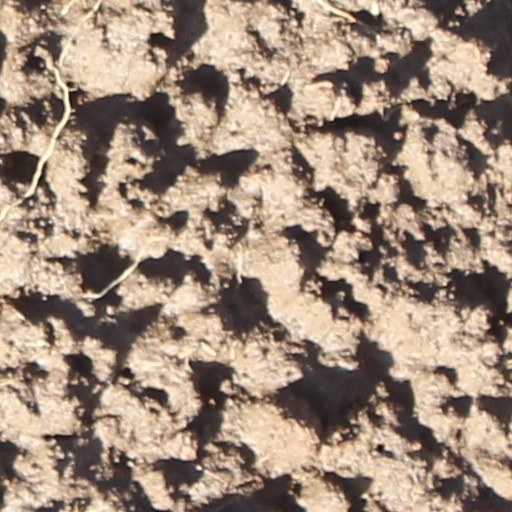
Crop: wheat